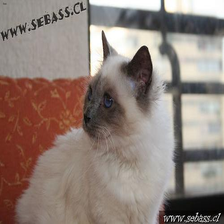
Species: cat
Breed: Birman